Mike Bahía

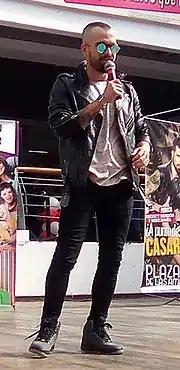
Bahía in 2017

Bahía has played guitar since he was 8 years old. He did a university degree in business administration, but does not currently exercise that title. He began his career in 2013 in the reality show "La Voz Colombia (The voice Colombia)" performing the song "This Love" by Maroon 5, and was selected for the first stage of the program as part of the Fanny Lu team. Later it was eliminated in the second stage of the program. During that time, he was part of Capzula, a rock band from Cali, where he worked as a vocalist performing songs as "Punto y Aparte" and "Lo Dejamos Así". In this group he was for almost seven years, until in 2014 he decided to leave he and continue his path as a soloist. In 2015, he released his first song "Buscándote", produced by Montana "The Producer", Ronny Watts and Juan Jhail. This single made it known not only in Colombia, but internationally, and marked the beginning of a great musical career. Later, he released the songs "Estar Contigo", "Tarde", and "La Muñeca", which became the most listened to on all radio and television programs dedicated to music nationwide.